Vigilant (yacht)

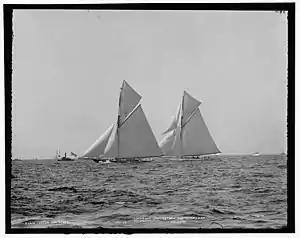
Vigilant and Valkyrie II

Launched on June 14, 1893, "Vigilant" beat "Colonia", "Jubilee", and "Pilgrim" to win the 1893 American selection trials for the America's Cup defense.